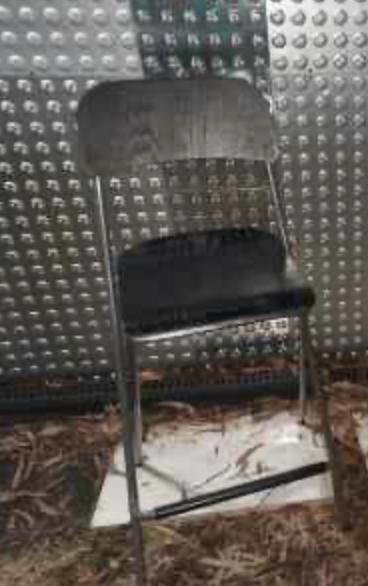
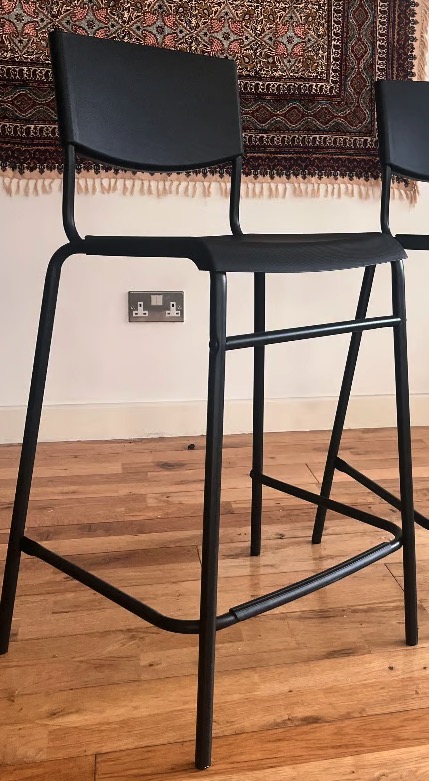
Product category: stool
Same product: no